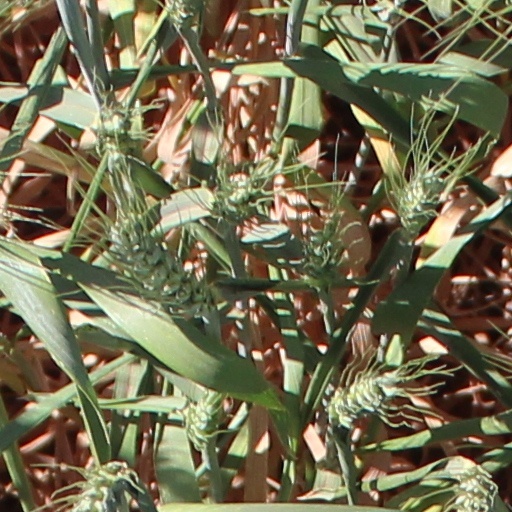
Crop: wheat